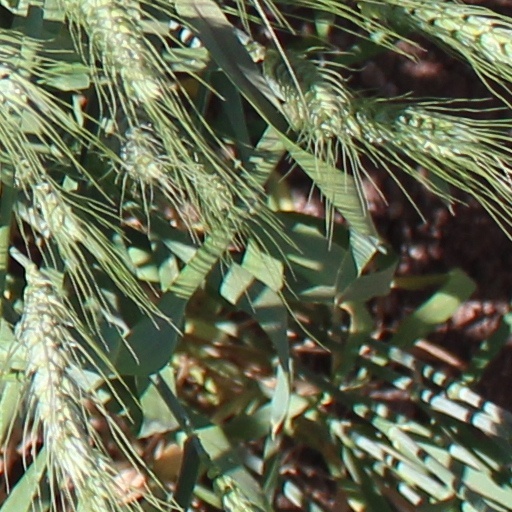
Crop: wheat